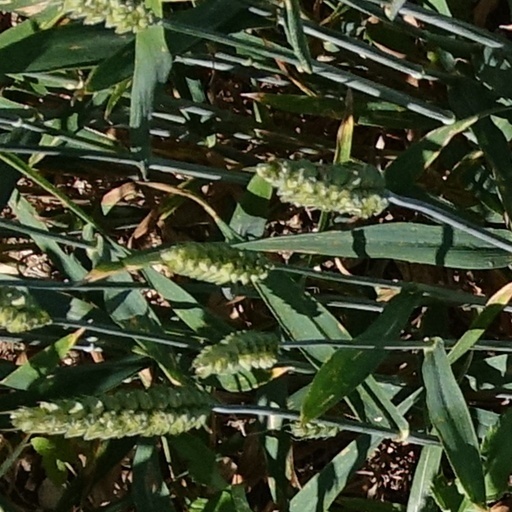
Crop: wheat